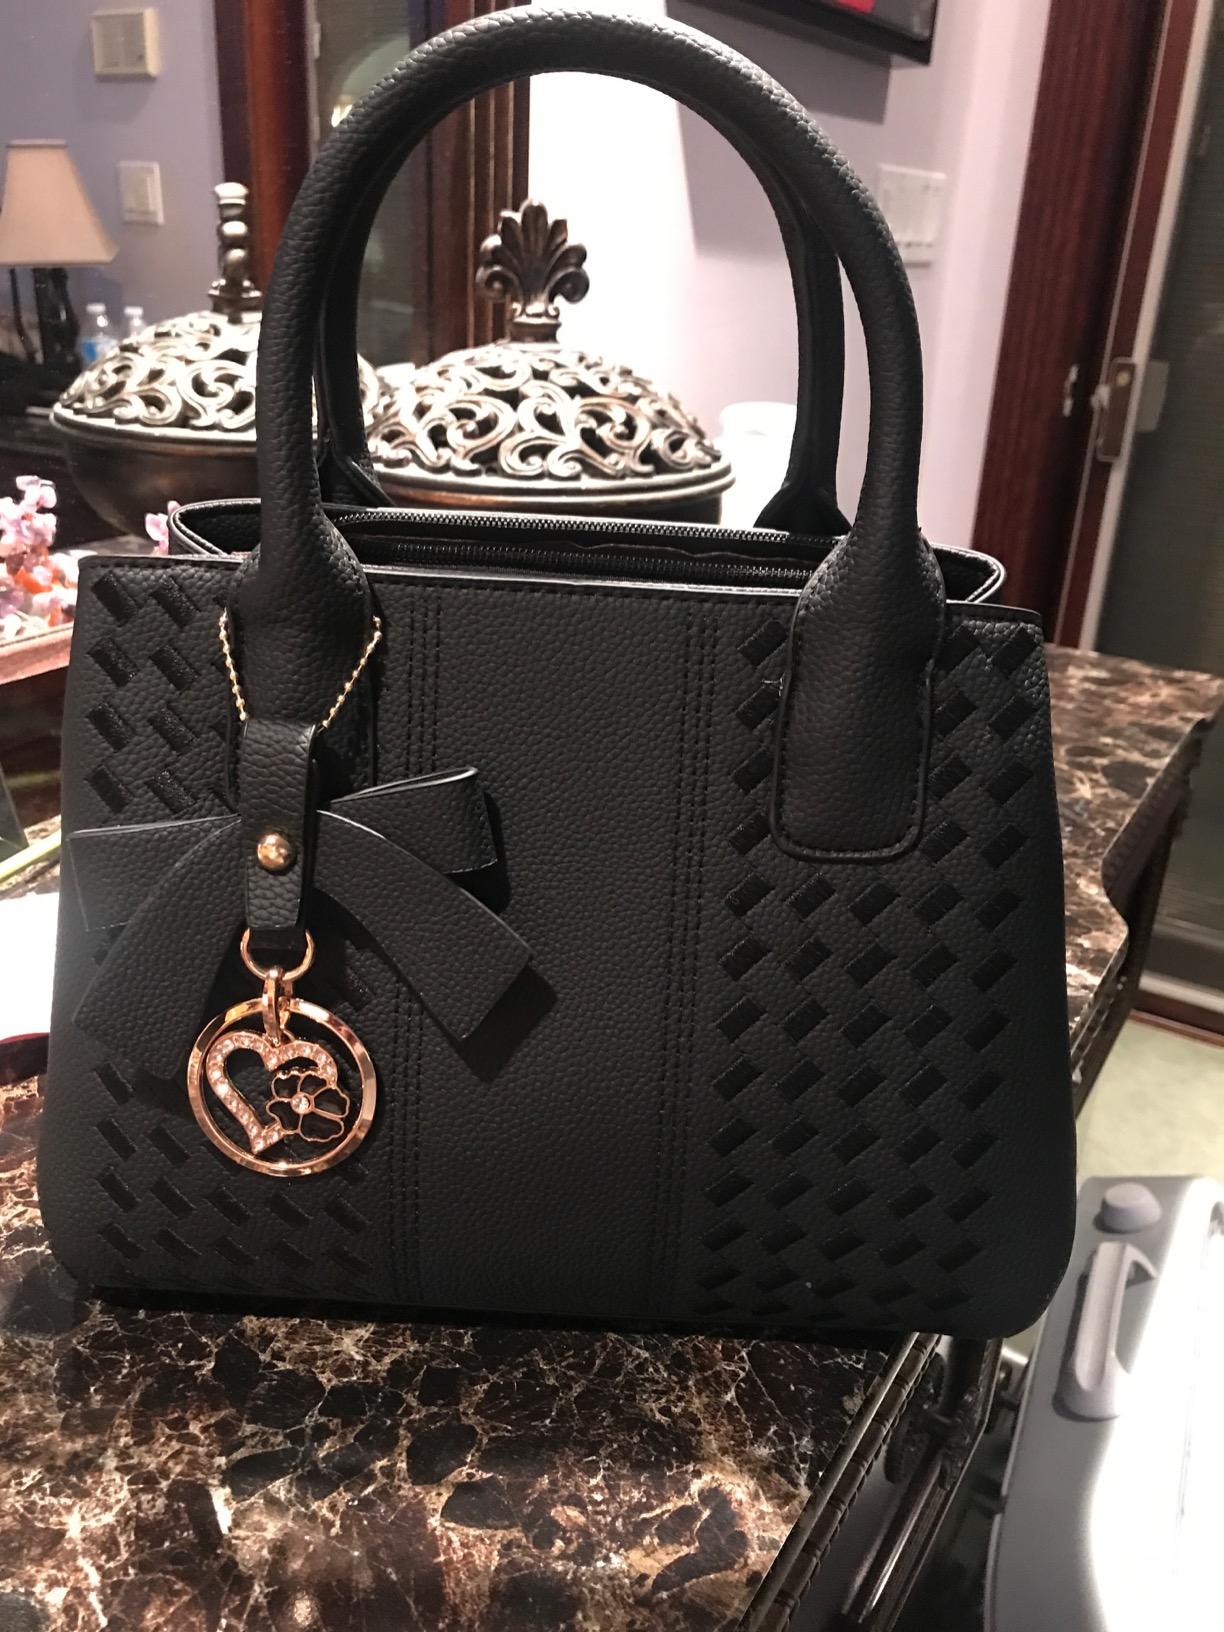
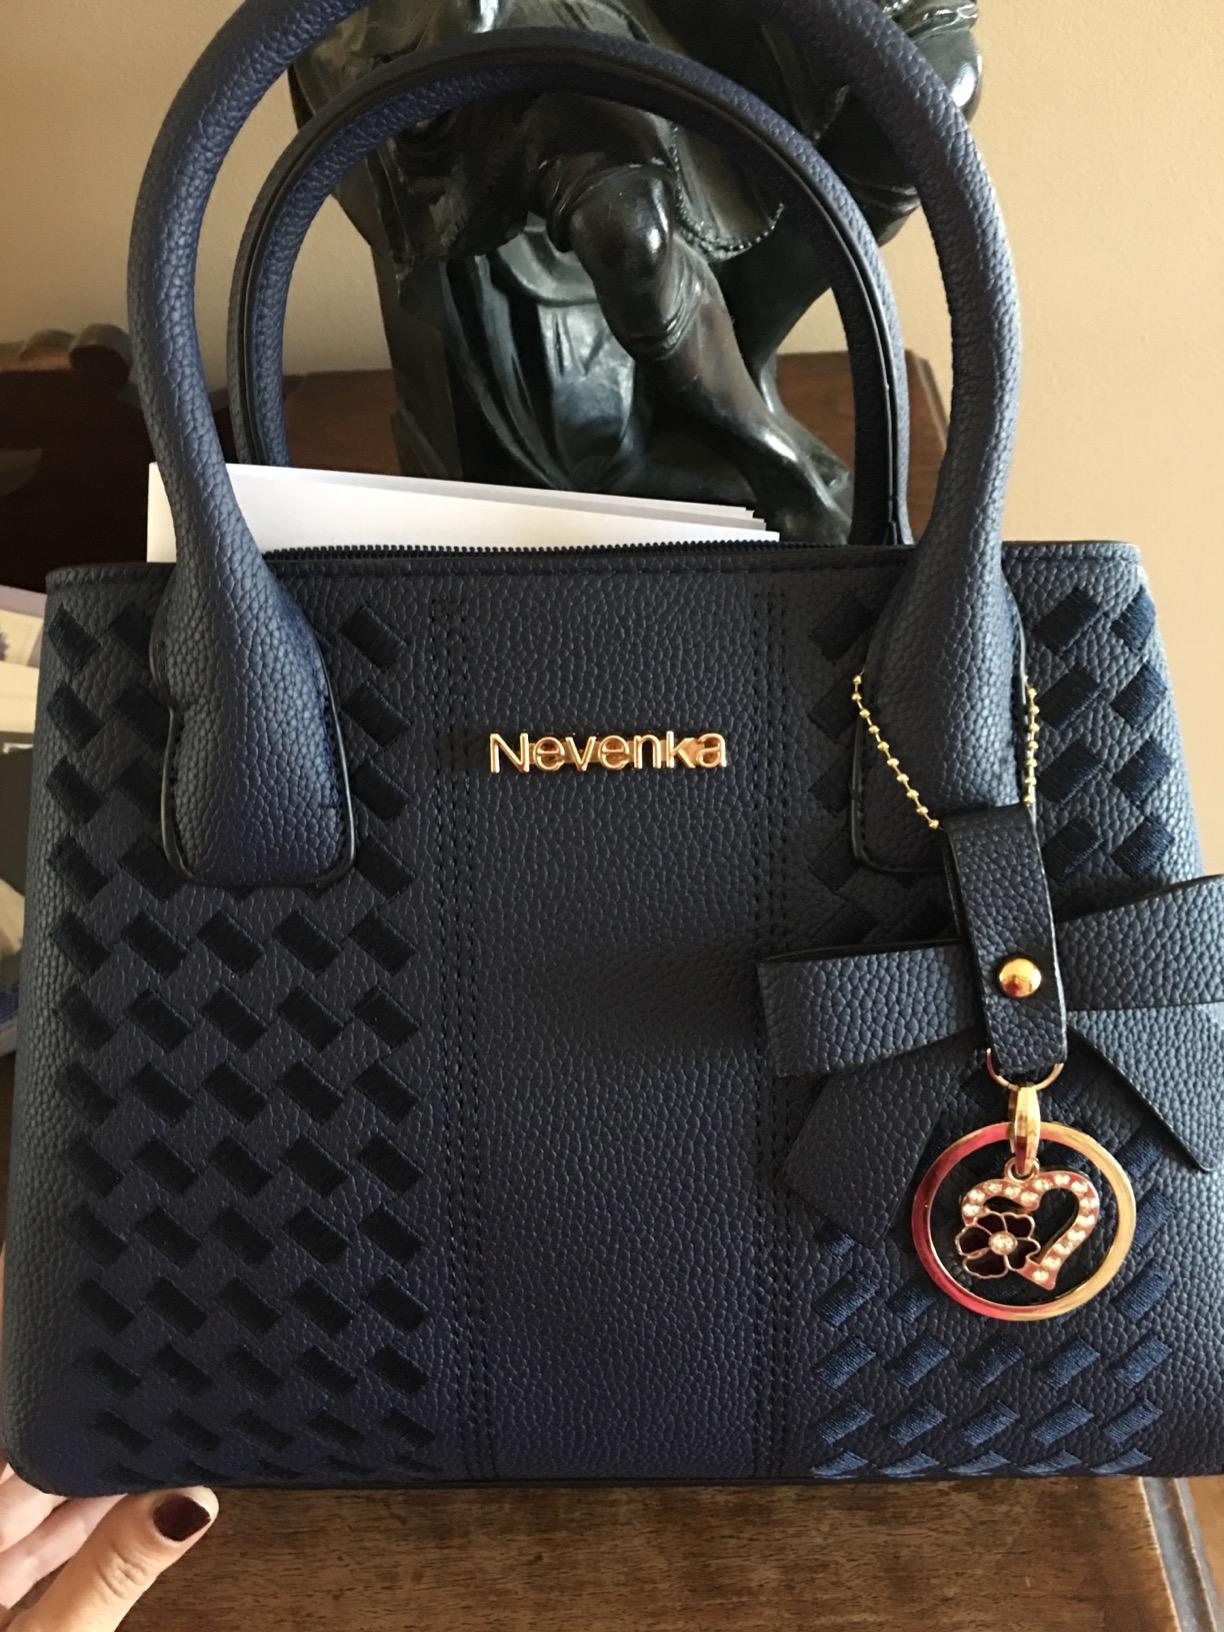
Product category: accessories_handbag
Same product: yes